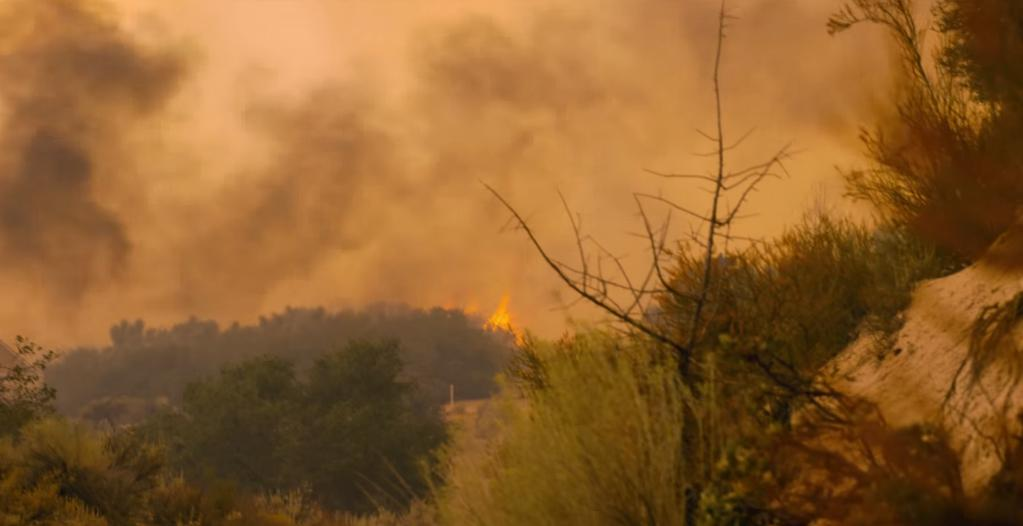
Fire: yes
Smoke: yes